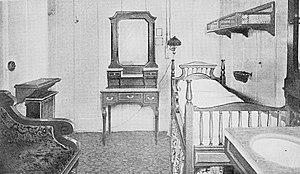
La cabine B 21 du Titanic
Margaret Tobin Brown, née le 18 juillet 1867 à Hannibal et morte le 26 octobre 1932 à New York, est une militante et philanthrope américaine. Issue d'une famille pauvre, dès ses dix-huit ans, elle part tenter sa chance dans le Colorado et rencontre James Brown, qu'elle épousera. Devenu millionnaire à la suite de la découverte d'un filon d'or dans une mine d'Ibex Company, le couple entre dans la haute société et Margaret Brown, engagée et militante, se consacre au service des autres, notamment à travers la défense des droits des femmes, des enfants, et des mineurs du Colorado. Elle en profite également pour voyager à travers le monde, et se rend à plusieurs reprises en France. Son amour pour ce pays la pousse à partir précipitamment en Picardie lorsqu'elle apprend le déclenchement de la Première Guerre mondiale. Avec d'autres Américaines, elle soigne les soldats, action qui lui vaut de recevoir la Légion d'honneur. Il lui arrive aussi de se consacrer à sa passion pour le théâtre dramatique, et c'est sur les scènes new-yorkaises et parisiennes qu'elle interprète les rôles de son idole, Sarah Bernhardt.